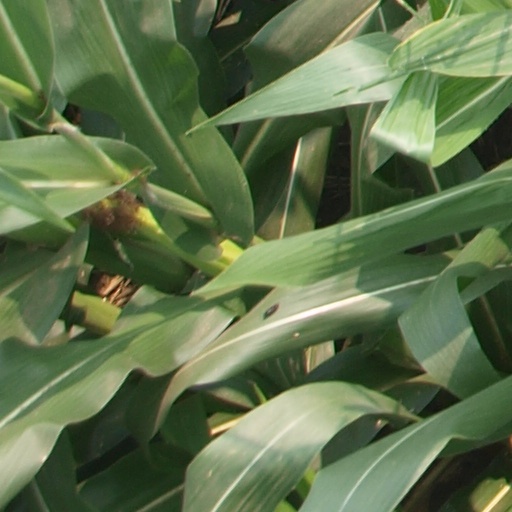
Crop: maize; corn